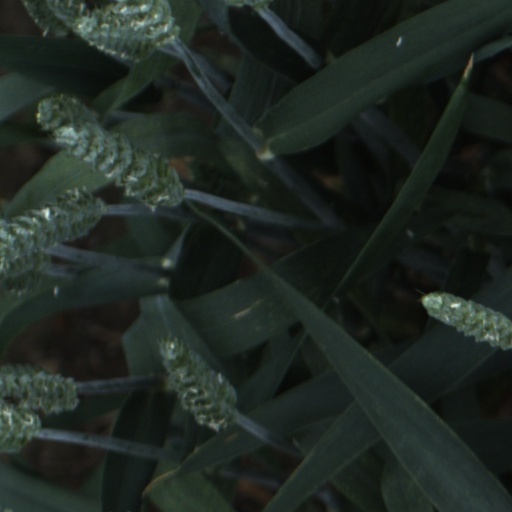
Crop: wheat